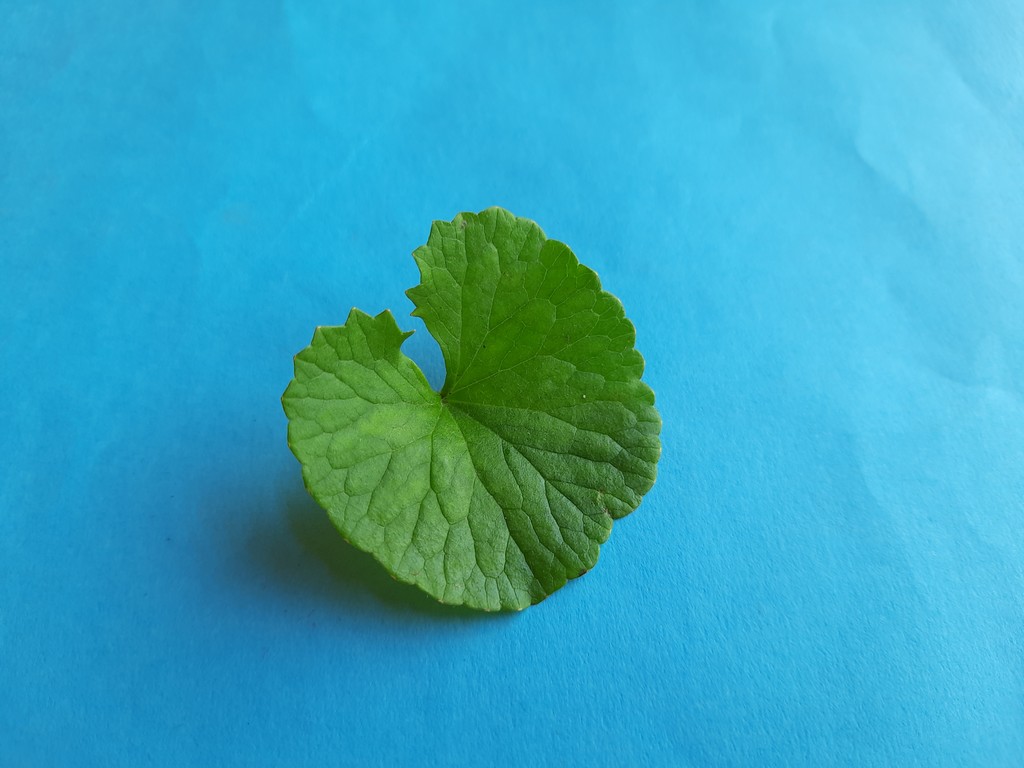
Label: Healthy